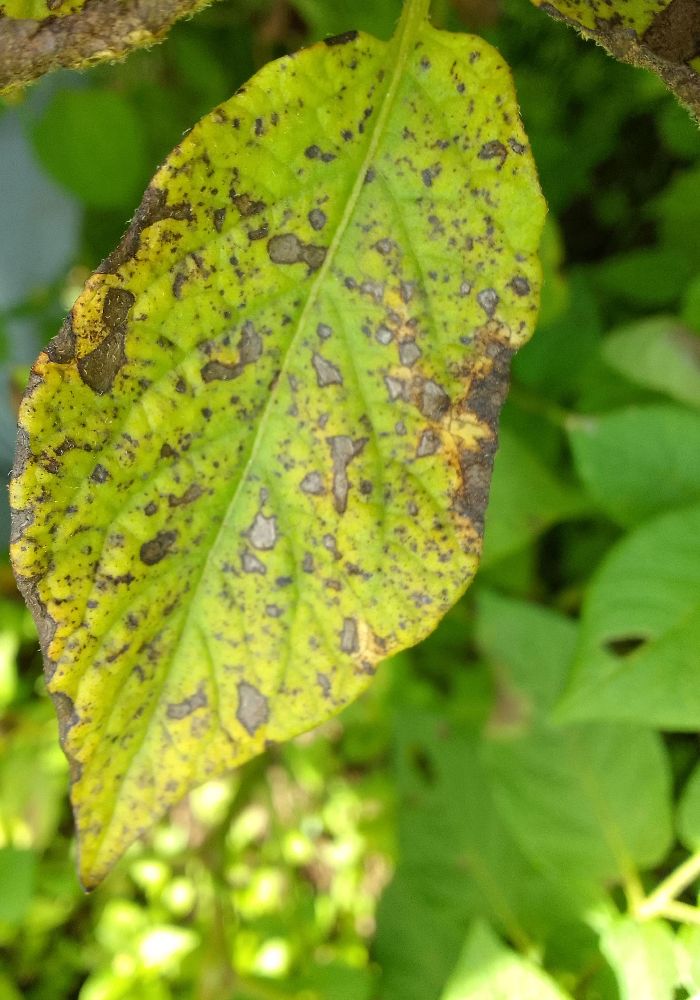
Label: Early blight